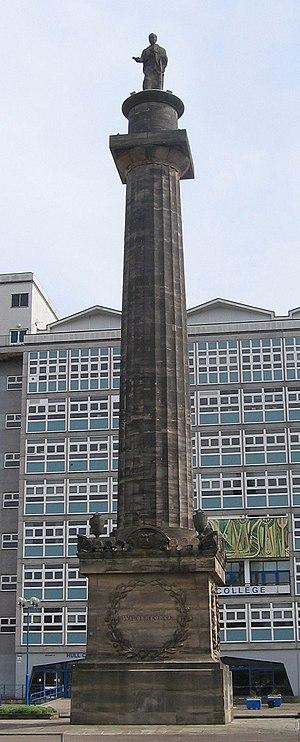
William Wilberforce est un homme politique et philanthrope britannique qui fut l'un des meneurs du mouvement abolitionniste. Né à Kingston-upon-Hull dans le Yorkshire, il commença sa carrière politique en 1780 et devint député du Yorkshire de 1784 à 1812. En 1785, sa conversion à l'évangélisme modifia profondément ses habitudes de vie et il devint un réformateur convaincu jusqu'à sa mort. En 1787, il entra en contact avec Thomas Clarkson et plusieurs abolitionnistes comme Granville Sharp, Hannah More et Charles Middleton. Ils persuadèrent Wilberforce de soutenir leur cause et il devint rapidement l'un des abolitionnistes les plus influents de Grande-Bretagne. Il mena la campagne parlementaire contre le commerce des esclaves durant près de 26 ans jusqu'au passage du Slave Trade Act de 1807. Il fut proclamé citoyen français par l’Assemblée nationale législative le 26 août 1792.